A Very Stable Genius

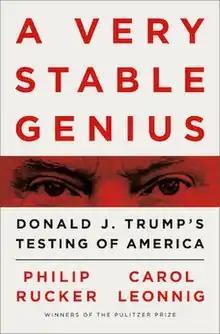
Cover of first edition

A Very Stable Genius: Donald J. Trump's Testing of America is a 2020 book by "Washington Post" reporters Philip Rucker and Carol Leonnig. The book presents an account of the first three years of the first presidency of Donald Trump. It focuses on specific incidents of conflict with senior advisors, including former Secretary of State Rex Tillerson and former Secretary of Defense Jim Mattis. "A Very Stable Genius" ranked first on bestseller lists from "The New York Times", "USA Today", and "Publishers Weekly", and received generally positive reviews in international media.